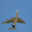
Label: airplane